Answer in natural language. Which object is closer to gray square side table, Window or dark brown dresser? Choose between the following options: Window or dark brown dresser
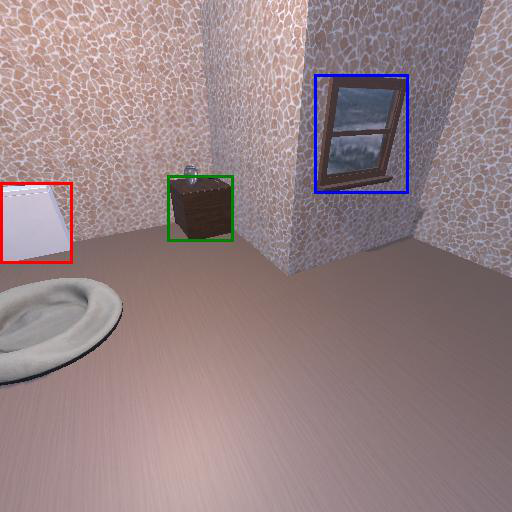
<answer>dark brown dresser</answer>